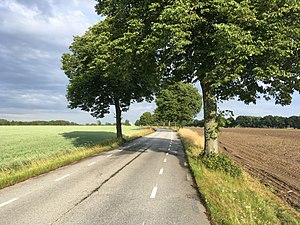
2-minus-1-vej
2-minus-1-vej i Allerum, Sverige
En 2-minus-1-vej eller 2 minus 1 vej, er en vejtype, hvor der er én vejbane og bred vejkant i begge sider. Flere danske kommuner har etableret denne i landdistrikterne ved at ændre eksisterende tosporede veje. Målet med etablering af 2-minus-1-veje er at give plads til cyklister og fodgængere på vejen og dermed undgå at etablere nye gang- og cykelstier.